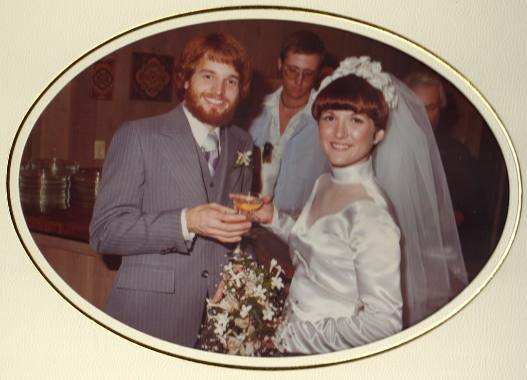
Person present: Yes